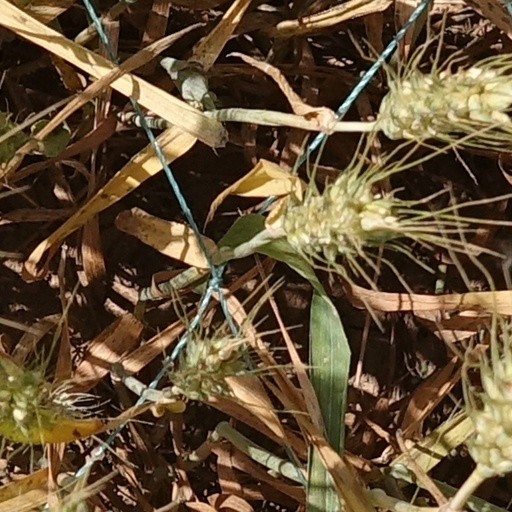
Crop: wheat